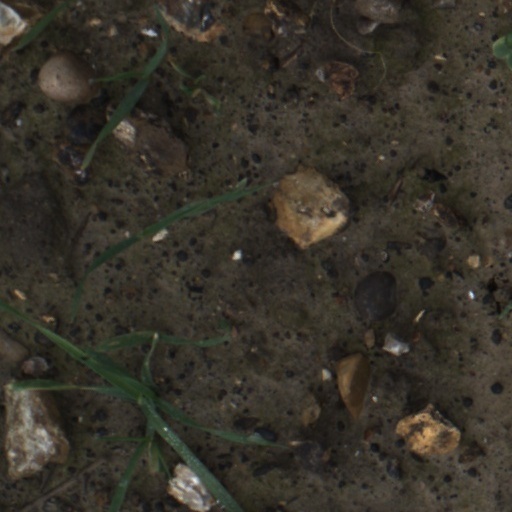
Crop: wheat